Wyatt Earp

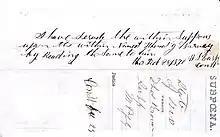
Lamar, Missouri, subpoena signed by Constable Wyatt Earp, February 28, 1870

Earp went through a downward spiral after Urilla's death, and he had a series of legal problems. On March 14, 1871, Barton County filed a lawsuit against him in the amount of $200 (about $4,500 today) and his sureties which included his father. He was in charge of collecting license fees for Lamar, which were designated to fund local schools, but had failed to turn the money over to the county.